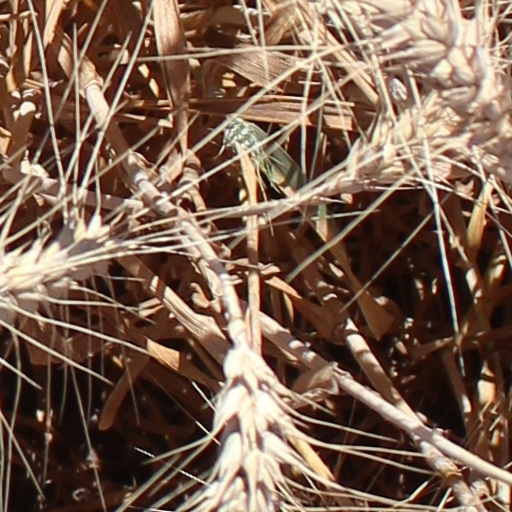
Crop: wheat